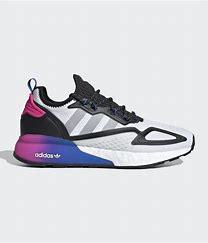
Brand: Adidas
Model: ZX 2K Boost